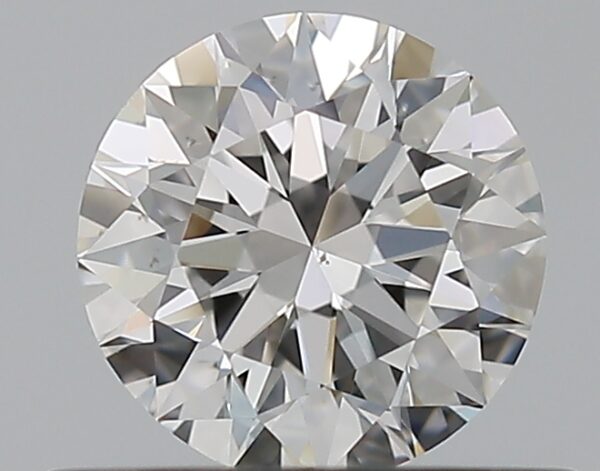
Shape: round
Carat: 0.5
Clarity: VS1
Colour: E
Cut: EX
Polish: EX
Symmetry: EX
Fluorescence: N
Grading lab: GIA
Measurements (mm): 5.06 x 5.09 x 3.17